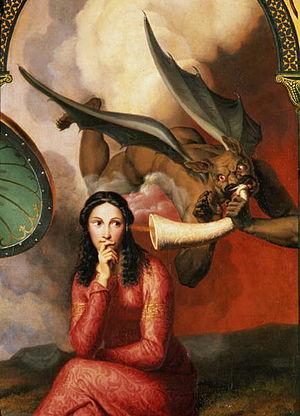
détail du 'Bien et du Mal'
André Jacques Victor Orsel est un peintre français né à Oullins le 25 mai 1795 et mort à Paris le 1ᵉʳ novembre 1850.